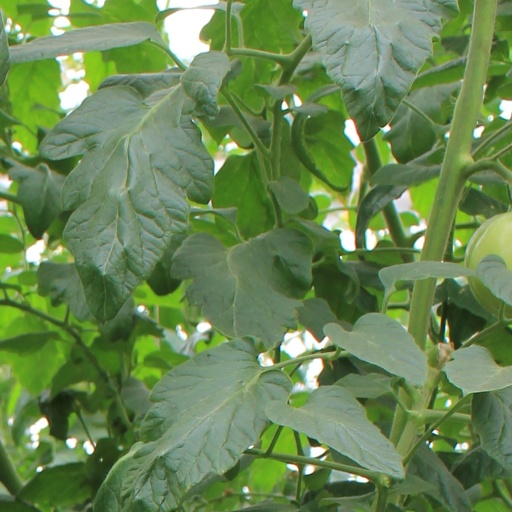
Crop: tomato